The Vortex

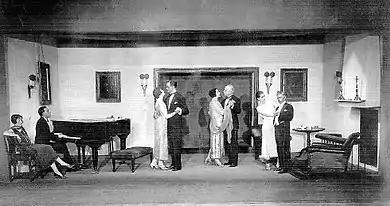
large room with young man at a grand piano accompanying three dancing couples

"The Vortex" opened at the Everyman Theatre, Hampstead, North London on 25 November 1924, with the following cast: